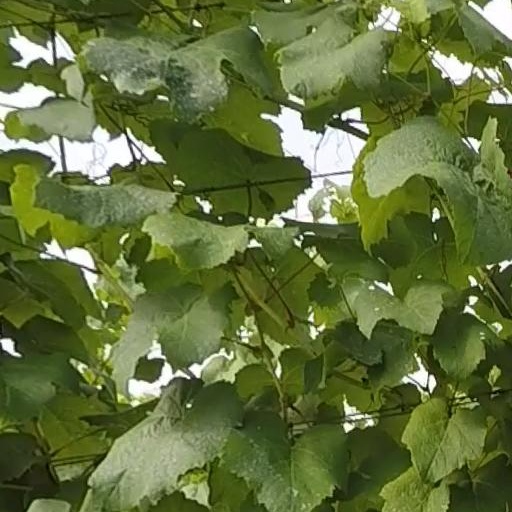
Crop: grape